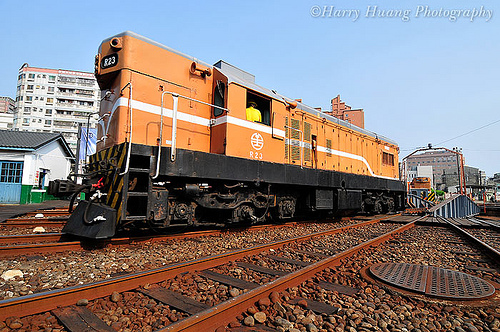
a train sitting on some tracks next to some buildings

a train moving on the railway line besides others

A large train moves down the railroad tracks.

A train on the tracks in a city

There is an orange train on the rusty track.